Elvin Yunuszade

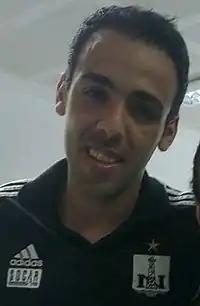
Yunuszade in 2024

Elvin Yunuszade (born 22 August 1992) is an Azerbaijani professional footballer who plays as a defender, most recently for Gabala in the Azerbaijan First League.